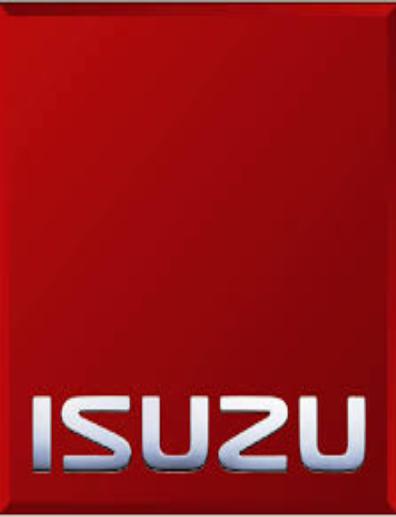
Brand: Isuzu-2
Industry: Transportation